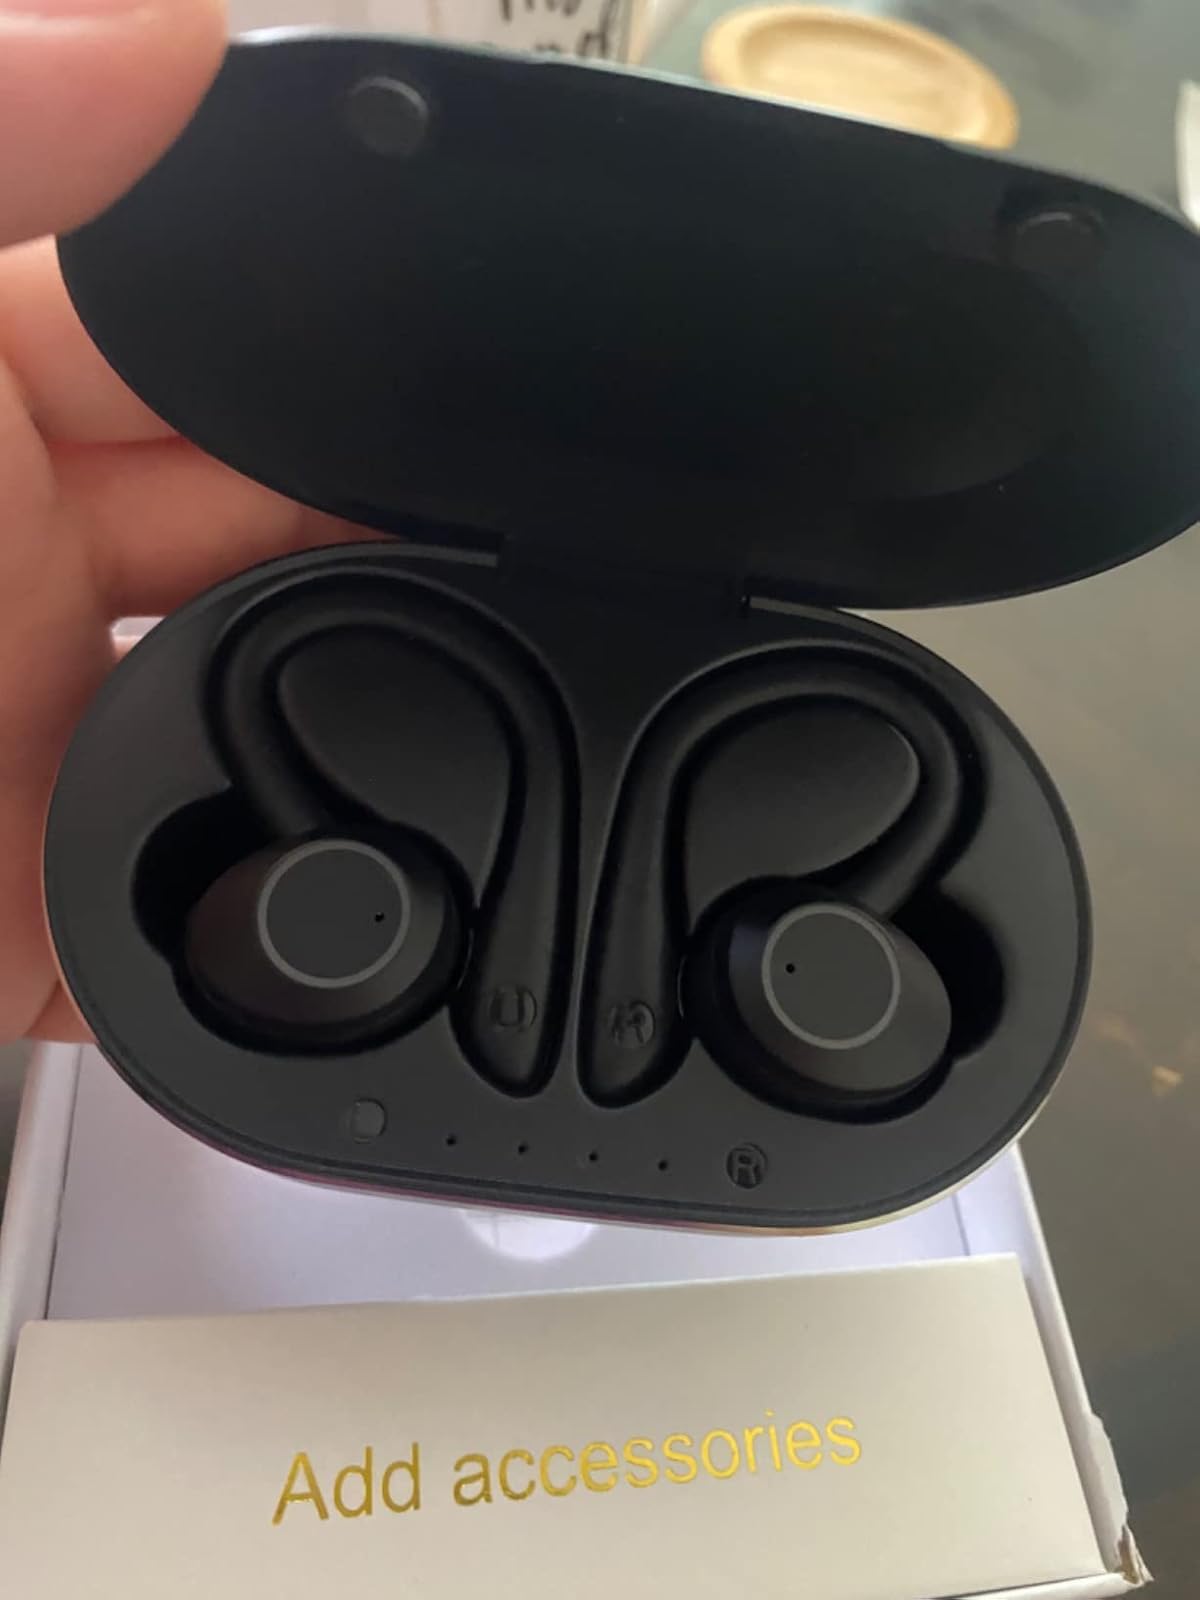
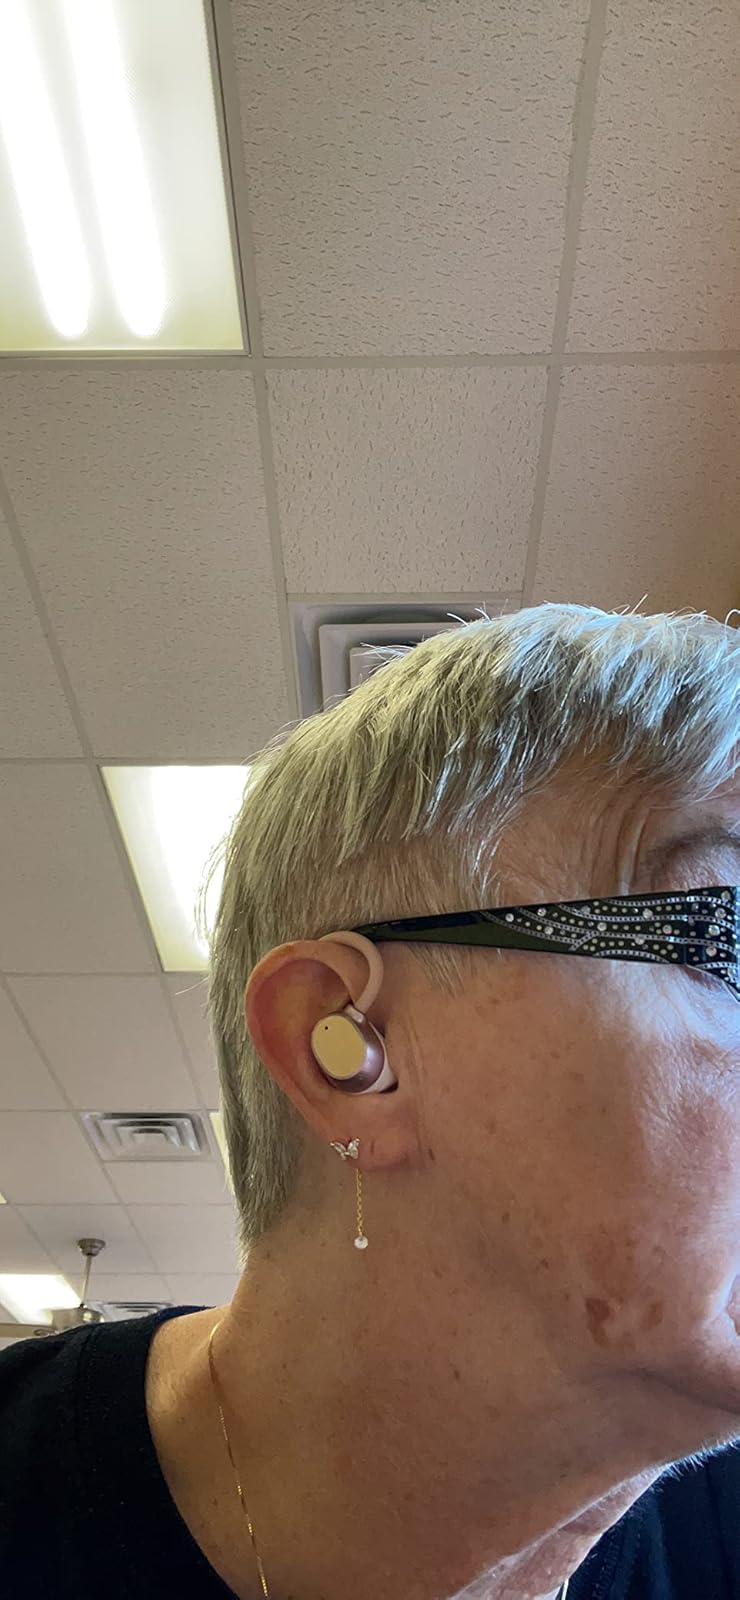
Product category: earbuds
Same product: no